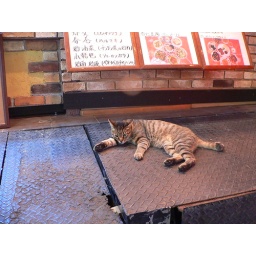
cat on the china street in yokohama